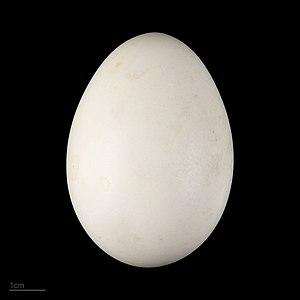
Le Manchot papou ou Papou, est une espèce d'oiseaux de la famille des Spheniscidae, répandu à travers les îles sub-antarctiques.